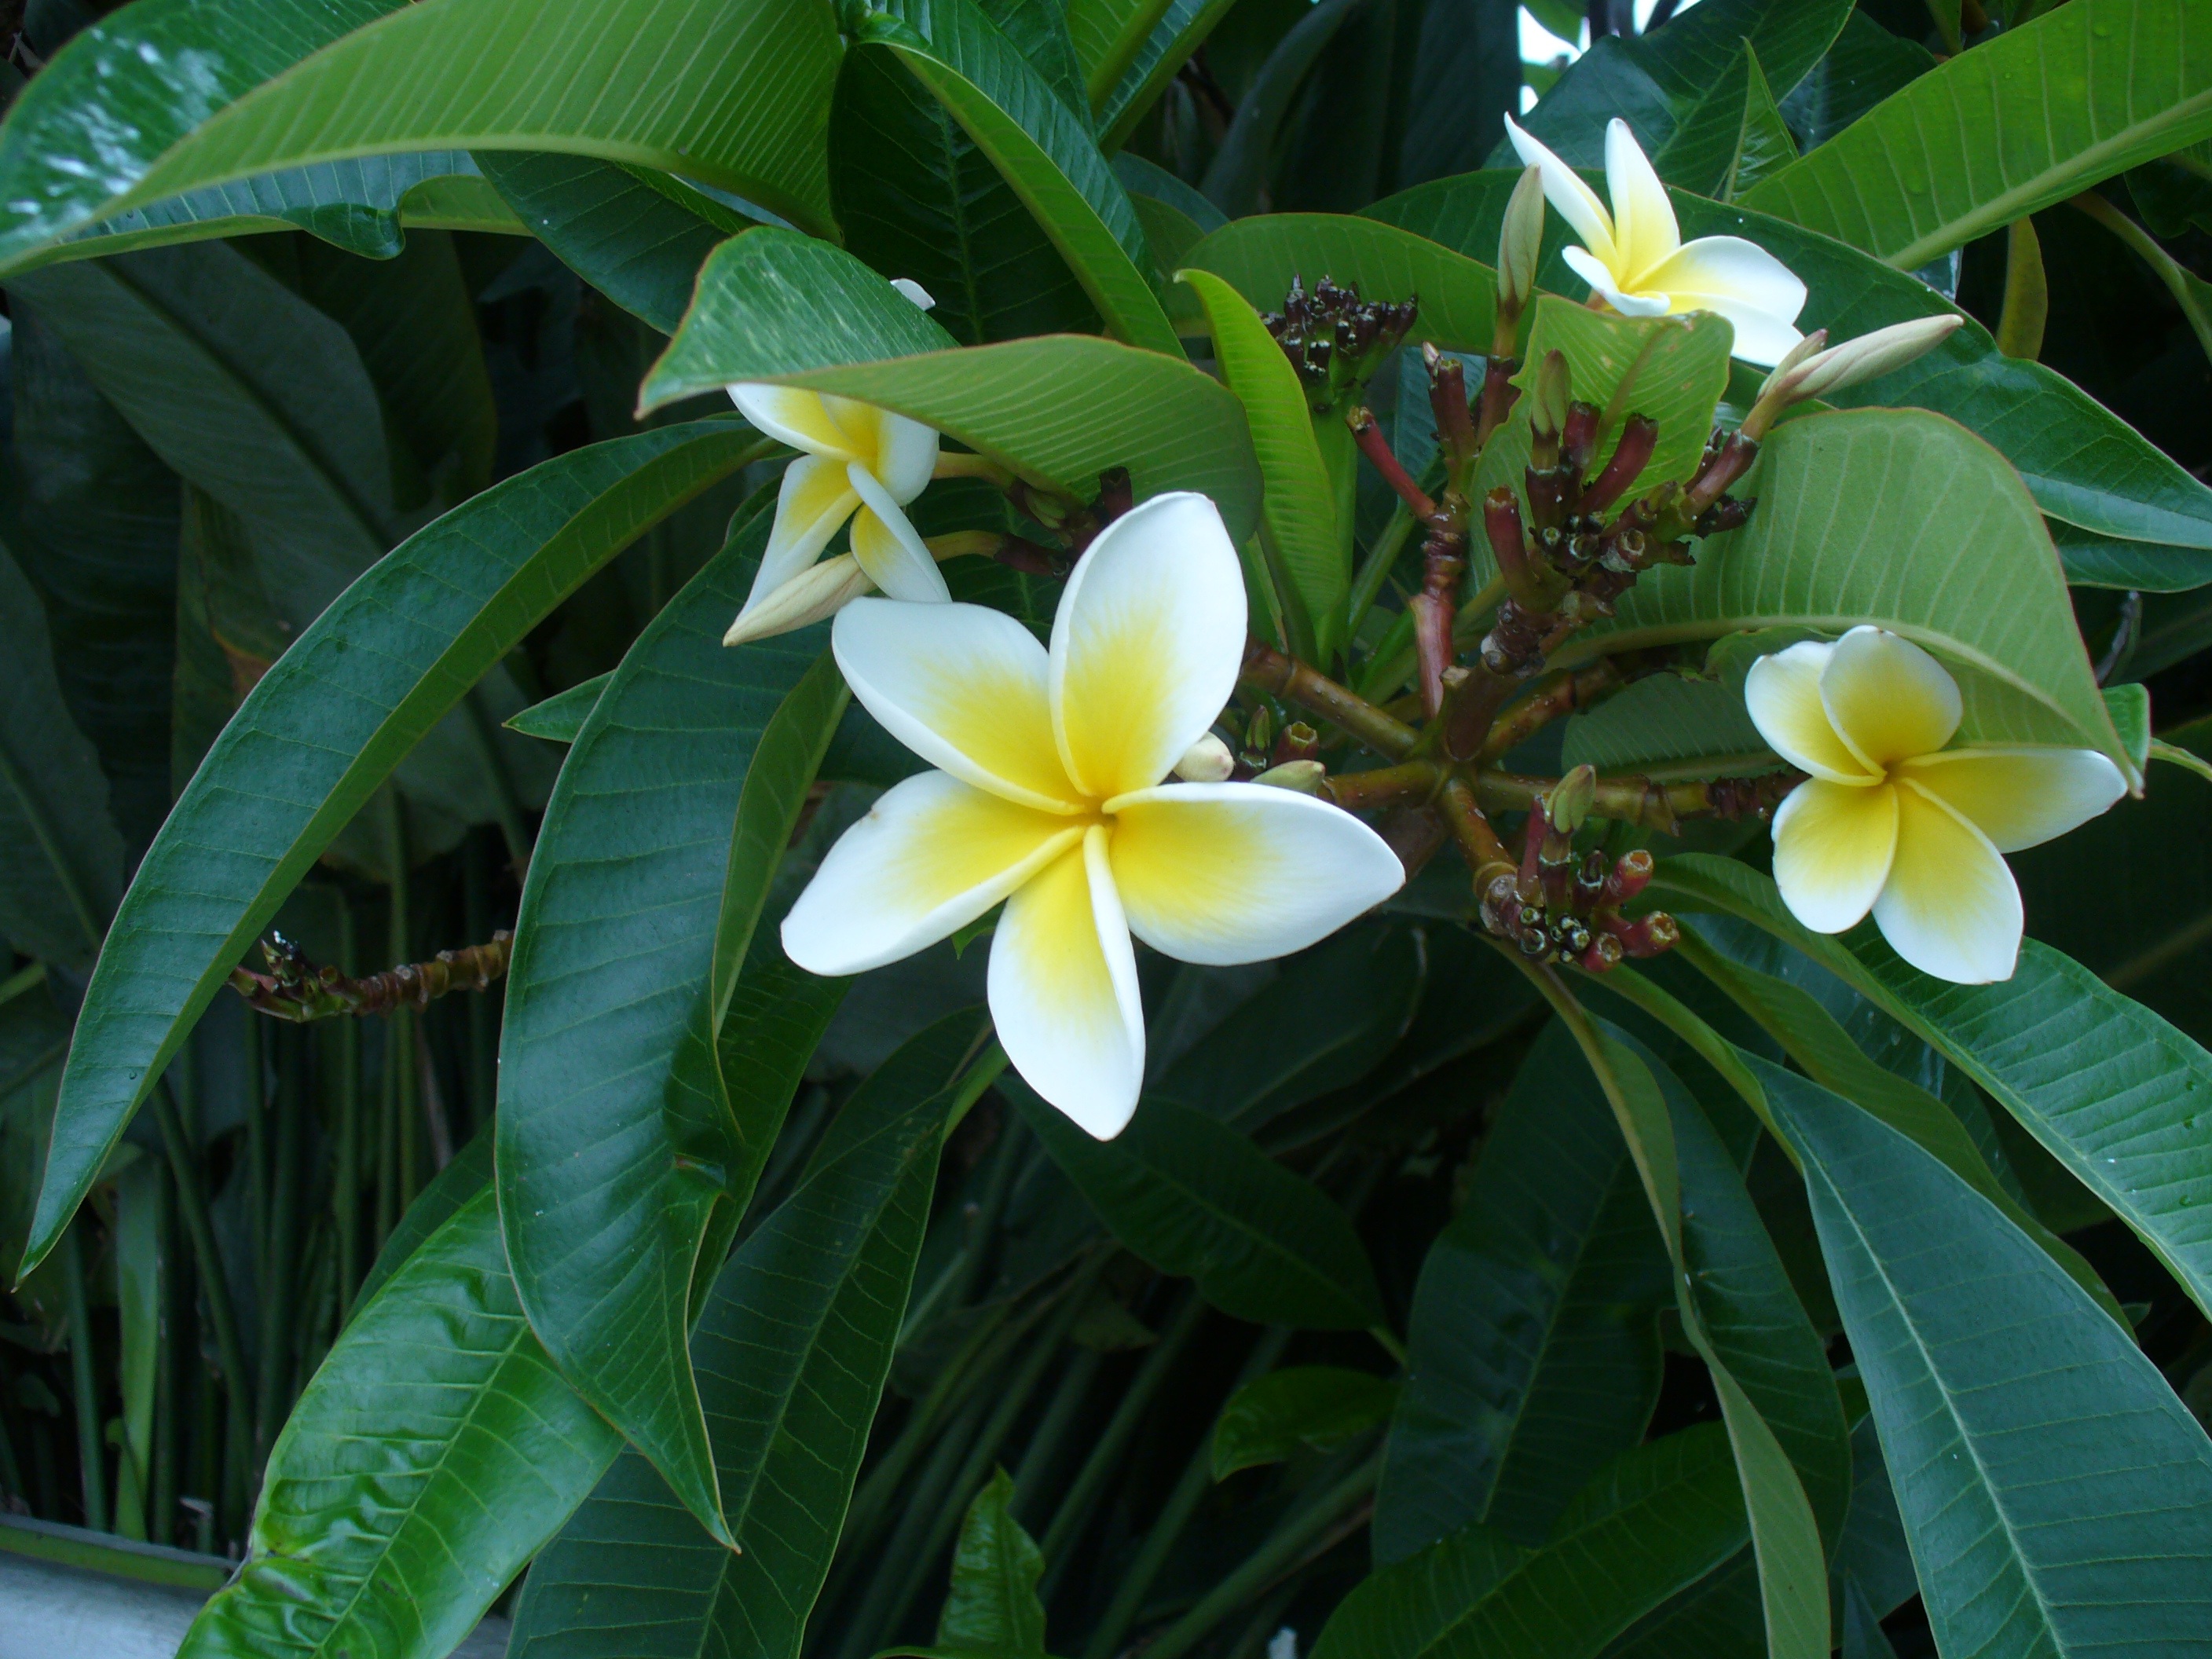
outdoor, blossom, plant, white, leaf, flower, bloom, jungle, tropical, macro, botany, blooming, yellow, flora, orchid, petals, exotic, plumeria, cypripedium, frangipani, flowering plant, cattleya, dendrobium, land plant